Fernand Defalle

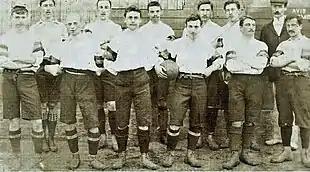
The first-ever Belgium national team in 1901. Defalle can be seen in the back, the third from the left.

On 28 April 1901, Defalle participated in the very first match of a Belgian national team at the 1901 Coupe Vanden Abeele, keeping a clean sheet in an 8–0 trashing of a third-rate Dutch side. He was one of the three Liégeois players to feature in this match, the others being Harry Menzies and Lucien Londot; however, this match is not officially recognized by FIFA because of the presence of foreign players in the Belgium side, including Menzies.